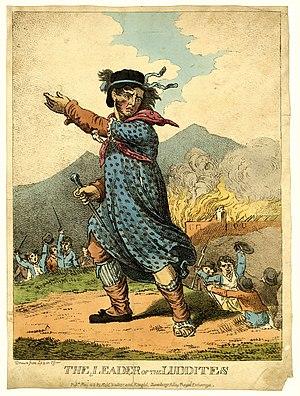
L'anarchisme au Royaume-Uni apparaît au travers de l'action de ses précurseurs dans le contexte de la dissidence religieuse protestante radicale.
L’histoire de la société britannique étudie les changements ayant eu lieu dans la société britannique. Ces changements ont affecté les îles Britanniques à l’intérieur comme à l’extérieur.
Le luddisme est, selon l'expression de l'historien britannique Edward P. Thompson, un « conflit industriel violent » qui a opposé dans les années 1811-1812 en Angleterre des artisans — tondeurs et tricoteurs sur métiers à bras du West Riding, du Lancashire du sud et d'une partie du Leicestershire et du Derbyshire — aux employeurs et manufacturiers qui favorisaient l'emploi de machines dans le travail de la laine et du coton. La lutte des membres de ce mouvement clandestin, appelés luddites ou luddistes, s'est caractérisée par les « briseurs de machines ».
Ned ou John Ludd est un ouvrier militant anglais légendaire de la fin du XVIIIᵉ siècle et du début du XIXᵉ siècle, utilisé comme symbole par un mouvement puissant de contestation sociale, afin de se protéger de la répression.